Rotorcraft

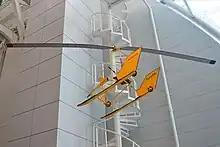
A Bensen B-6 rotor kite

A rotor kite or gyroglider is an unpowered rotary-wing aircraft. Like an autogyro or helicopter, it relies on lift created by one or more sets of rotors in order to fly. Unlike a helicopter, autogyros and rotor kites do not have an engine powering their rotors, but while an autogyro has an engine providing forward thrust that keeps the rotor turning, a rotor kite has no engine at all, and relies on either being carried aloft and dropped from another aircraft, or by being towed into the air behind a car or boat.